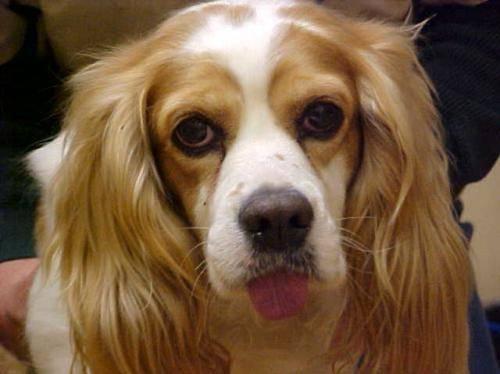
dog